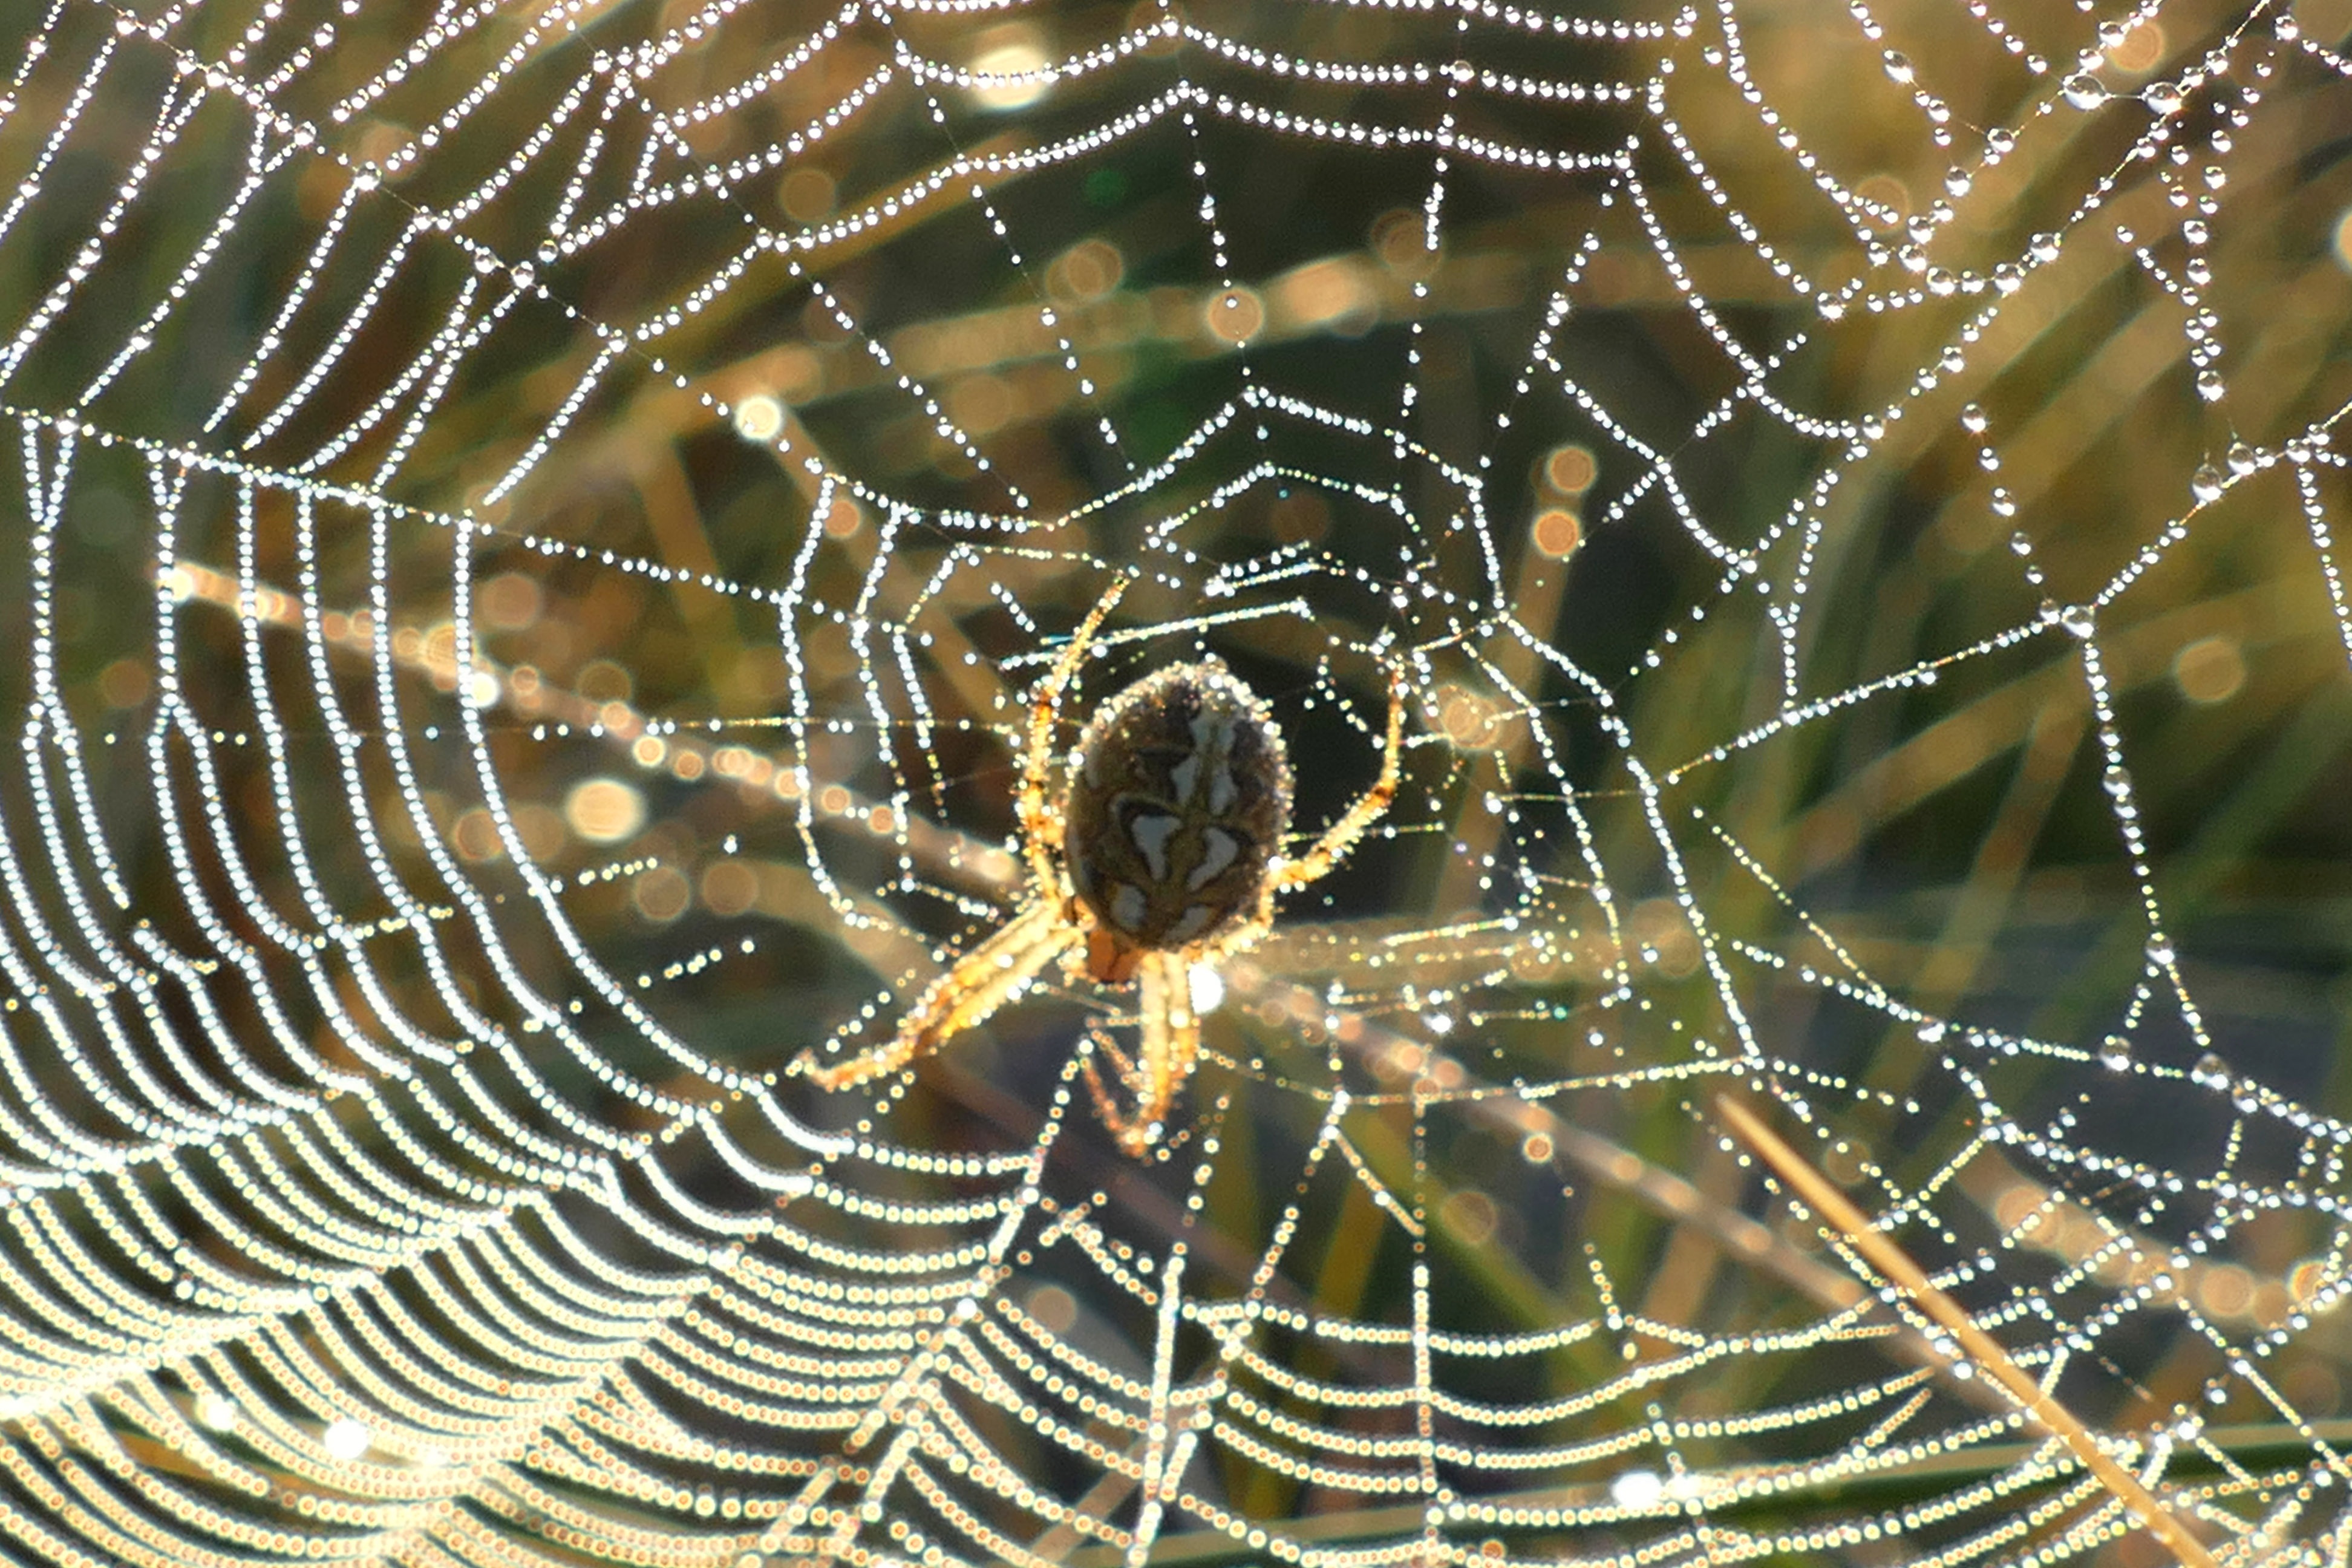
water, nature, droplet, drop, dew, morning, raindrop, wet, animal, spiderweb, wildlife, wild, pattern, shine, insect, macro, biology, natural, waterdrop, condensation, predator, bead, fauna, material, drip, invertebrate, spider web, cobweb, thread, spider, dewdrop, net, arachnid, creature, hunting, hunter, silk, spiders, trap, webs, macro photography, arthropod, european garden spider, araneus, spider work, dewily, dewiness, dribblet, orb weaver spider